Ithaka (artist)

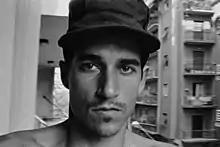
Ithaka Darin Pappas (Athens, 1991)

Ithaka Darin Pappas (born July 8, 1966), known professionally as Ithaka, is an American-born multidisciplinary artist of Greek ancestry who creates using music, writing, sculpture and photography (both as separate entities or using them in combination with each other). He has authored a collection of poems and short stories, entitled "Ravenshark Chronicles" published in international magazines and periodicals, which have sometimes been the basis for his travel-oriented lyrical content. In 2025, Expresso newspaper stated that Ithaka's lyrics "Forget the past, go outside, have a blast" are words that, at one point in the 90s, had as much impact around the world as Timothy Leary's famous expression: "Turn on, tune in, drop out." In a 2005 article for the magazine "Waves", journalist Ricardo Macario described Ithaka as "The Miscellaneous Man". In a 2008 review of Ithaka's sixth album "Saltwater Nomad", the online surf-culture platform Surfline stated that "the artist effortlessly traverses at ease between all of his choses mediums of expression [music, sculpture, writing and photography]", and that "his life's journey is a soulful balancing act somewhere between the worlds of euphoric creation and aquatic diversion."